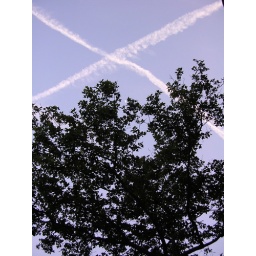
x in sky - hudson river walk